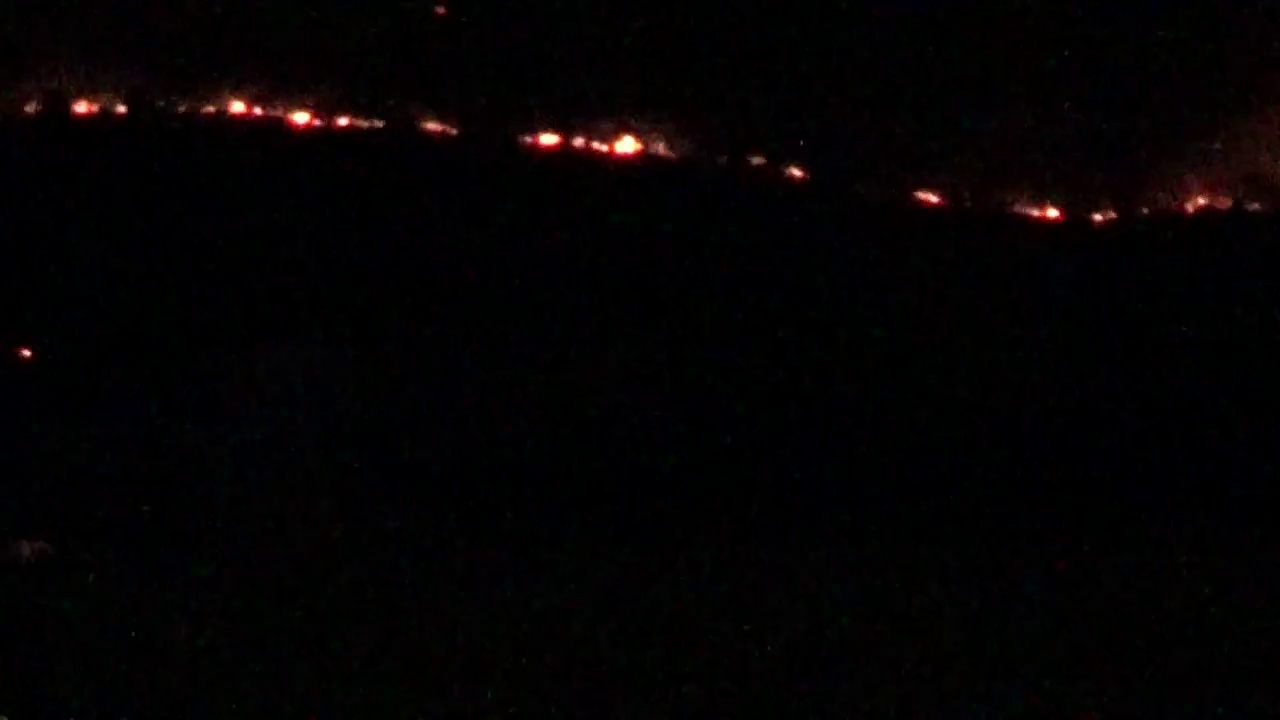
Fire: yes
Smoke: no